Melanesian Brotherhood

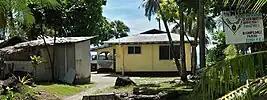
The Seven Martyrs Working Household in Bishopsdale, Honiara, Solomon Islands

The Melanesian Brotherhood is an Anglican religious community of men in simple vows based primarily in the Solomon Islands, Vanuatu, and Papua New Guinea.